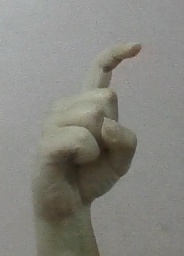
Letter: ra